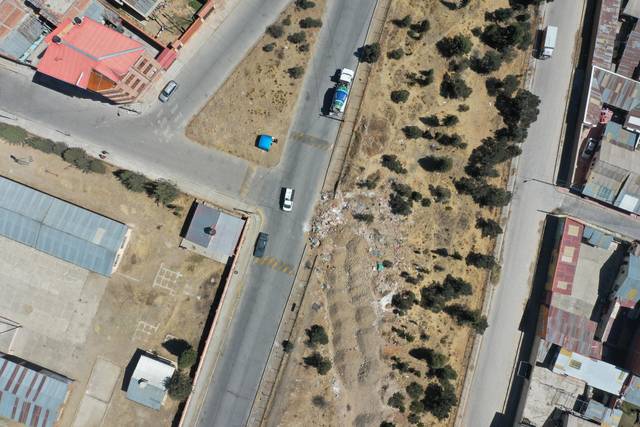
Region: Bolivia
Coordinates: -16.533, -68.157